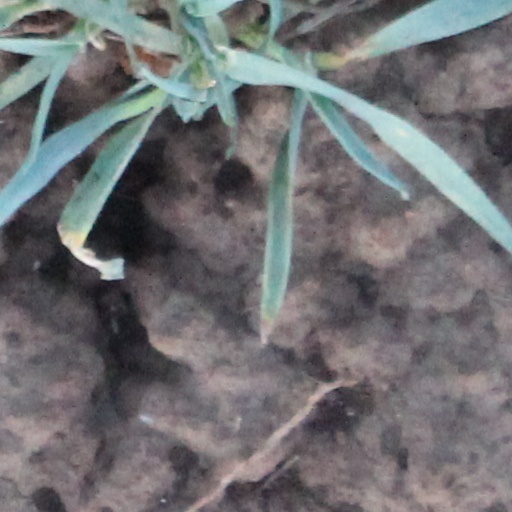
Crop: wheat